Highland Presbyterian Church

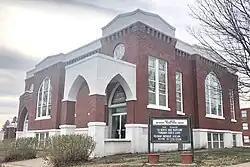

The Highland Presbyterian Church in Highland, Kansas, also known as the Highland United Methodist-Presbyterian Church is a historic church listed on the National Register of Historic Places in 2007. It is located at 101 South Avenue in Highland. It was built in 1914.